District E

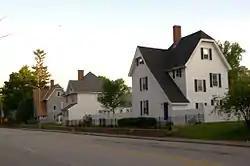
Three typical houses in the district

District E is a historic worker housing district in Manchester, New Hampshire, near the former Amoskeag Manufacturing Company millyard, at 258-322 McGregor Street on the west bank of the Merrimack River. It consists of five single-family houses, built in 1882 for overseers at the mills. It was added to the National Register of Historic Places on November 12, 1982.